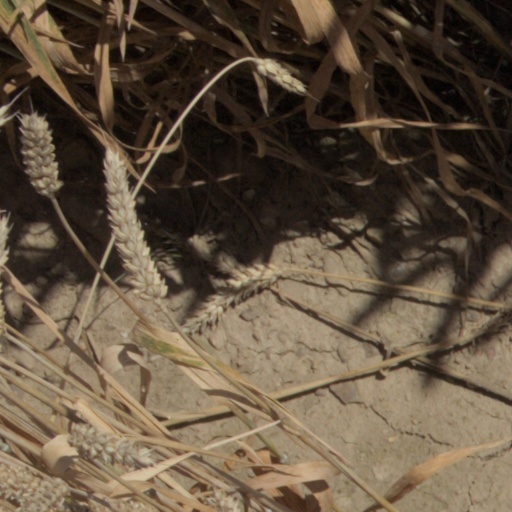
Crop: wheat